Tobacco pipe

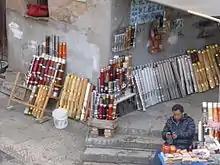
Traditional smoking pipes for sale in Lin'an, Jianshui County, China, 2016

Tobacco for smoking in pipes are often carefully treated and blended to achieve flavour nuances not available in other tobacco products. Many of these are blends using staple ingredients of variously cured Burley and Virginia tobaccos which are enhanced by spice tobaccos, among them many Oriental or Balkan varietals, Latakia (a fire-cured spice tobacco of Syrian origin, but now made in other regions, such as, Cyprus and Lebanon), Perique (uniquely grown in St. James Parish, Louisiana) which is also an old method of fermentation, or blends of Virginia and Burley tobaccos of African, Indian, or South American origins. Traditionally, many U.S. blends are made of American Burley with sweeteners and flavorings added to create an "aromatic" flavor, whereas "English" blends are based on natural Virginia tobaccos enhanced with Oriental and other natural tobaccos. There is a growing tendency towards "natural" tobaccos which derive their aromas from artful blending with selected spice tobaccos only and careful, often historically-based, curing processes.